Kongsberg Gruppen

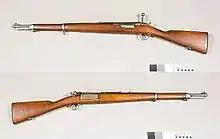
Danish M.1889 Carbine

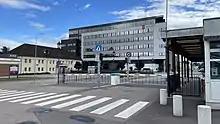
Kongsberg Gruppen entrance and conference building

International breakthrough came with the Krag–Jørgensen rifle in 1892.